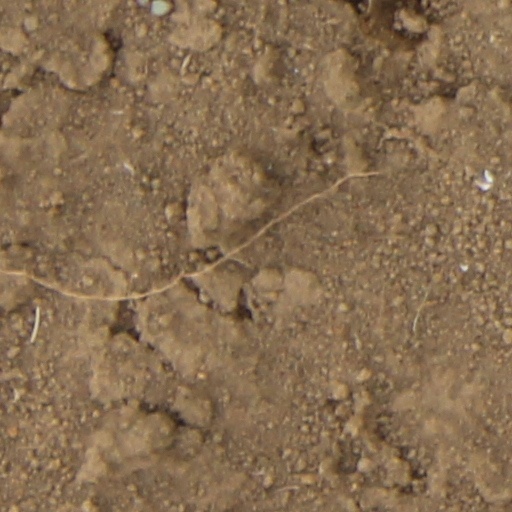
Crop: wheat